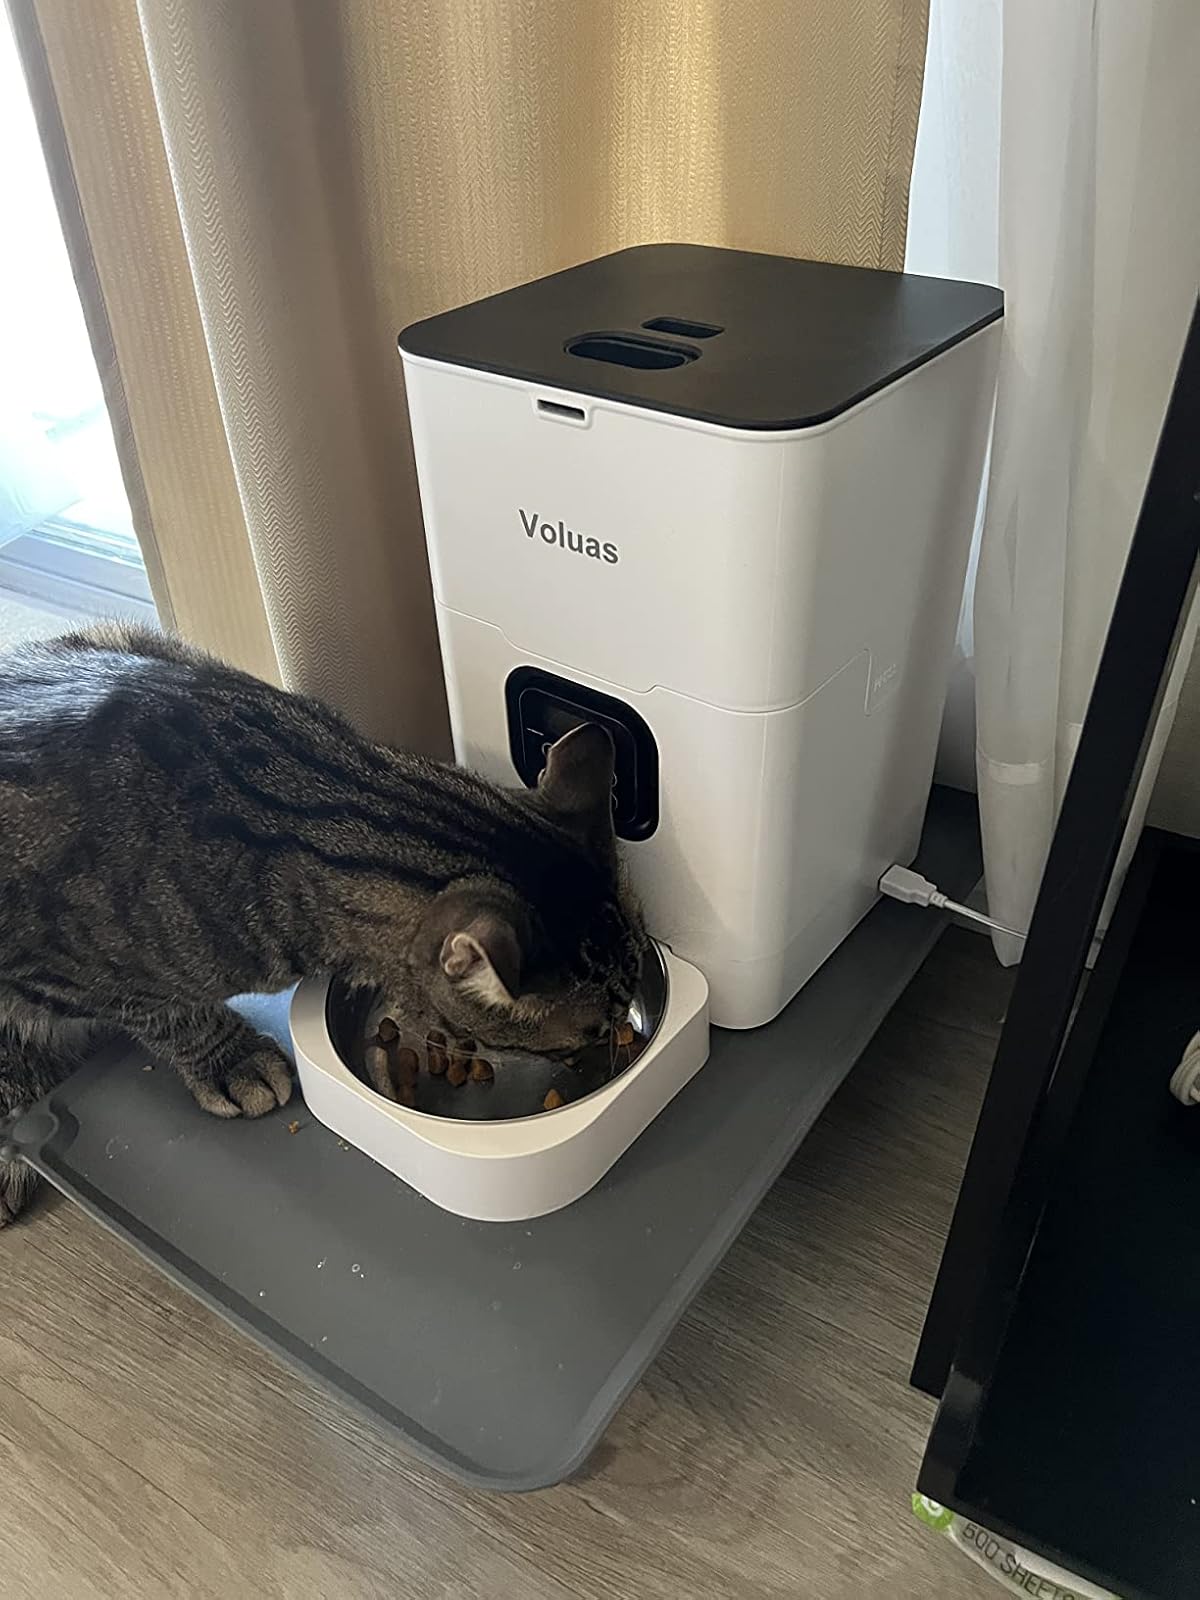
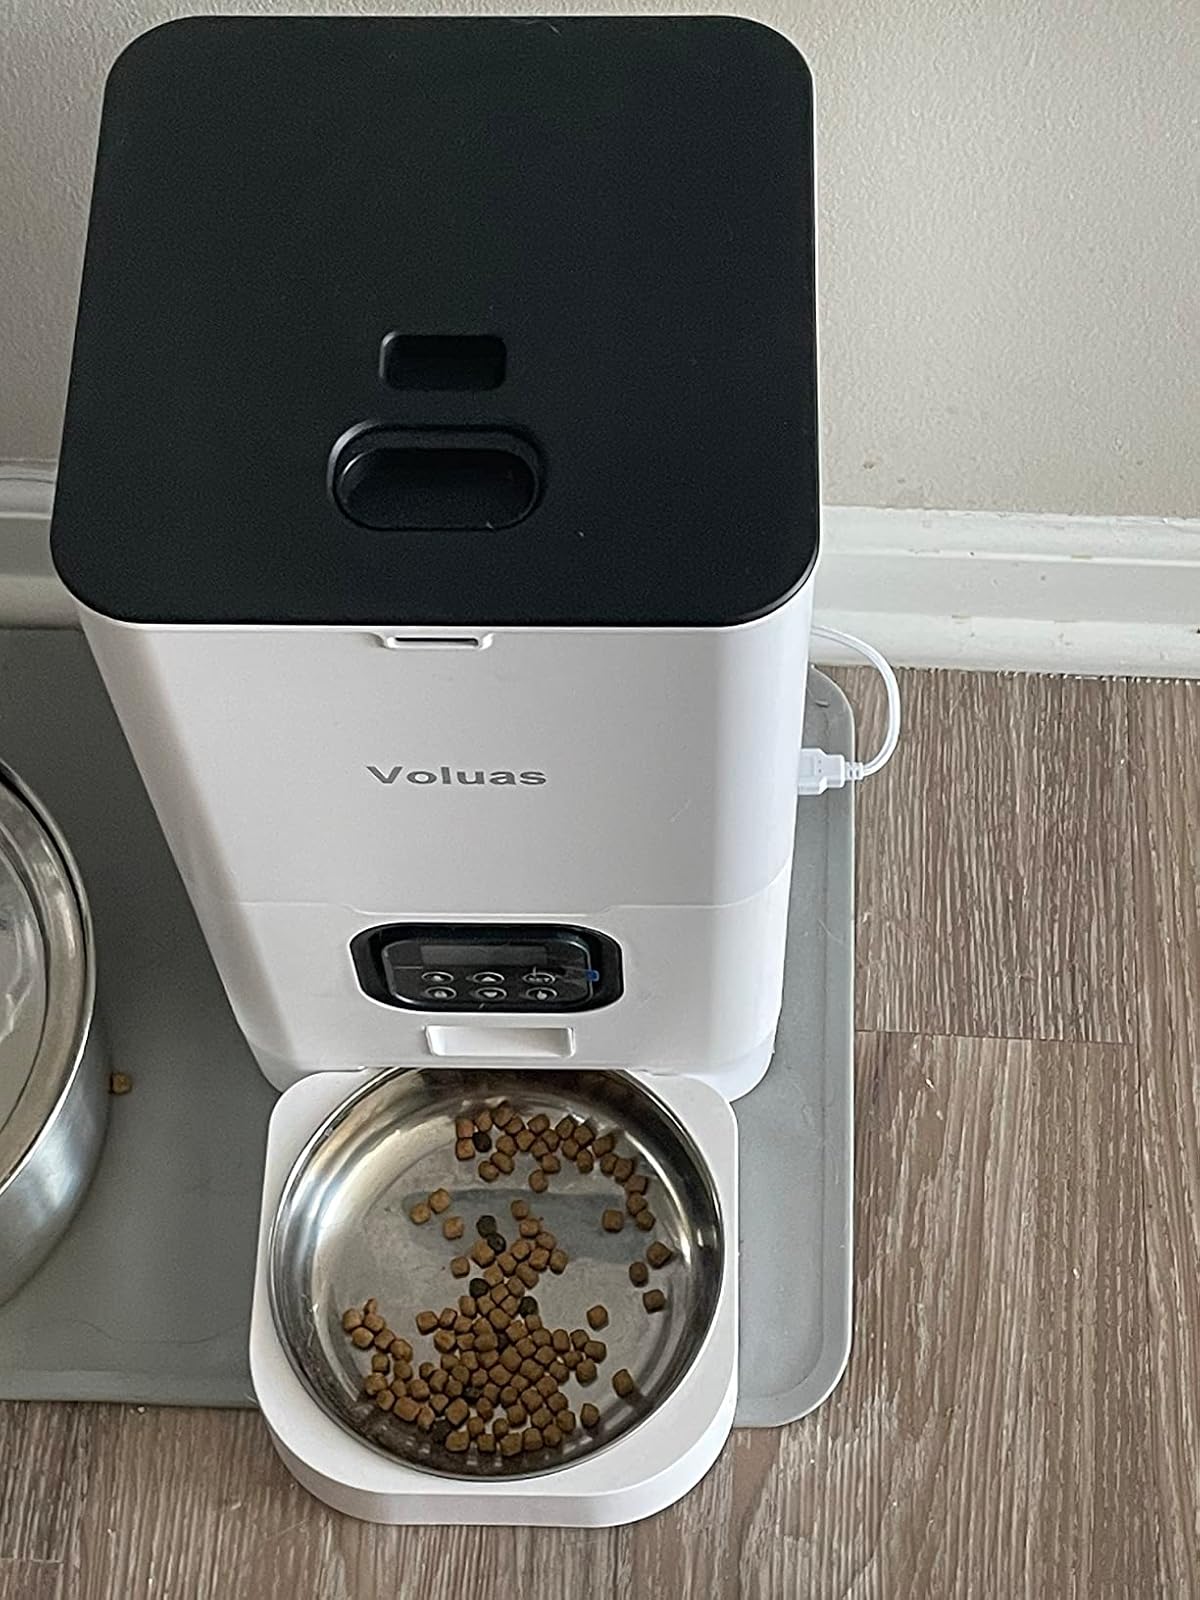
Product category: items_feeder
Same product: yes